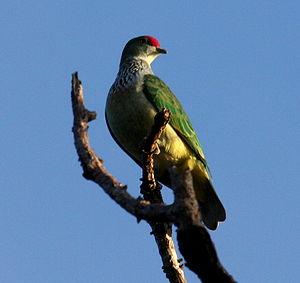
Le Ptilope de La Pérouse est une espèce d’oiseaux appartenant à la famille des Columbidae.